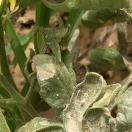
Crop: Tomato
Condition: virosis-d